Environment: lab
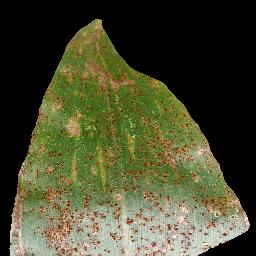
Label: common_rust